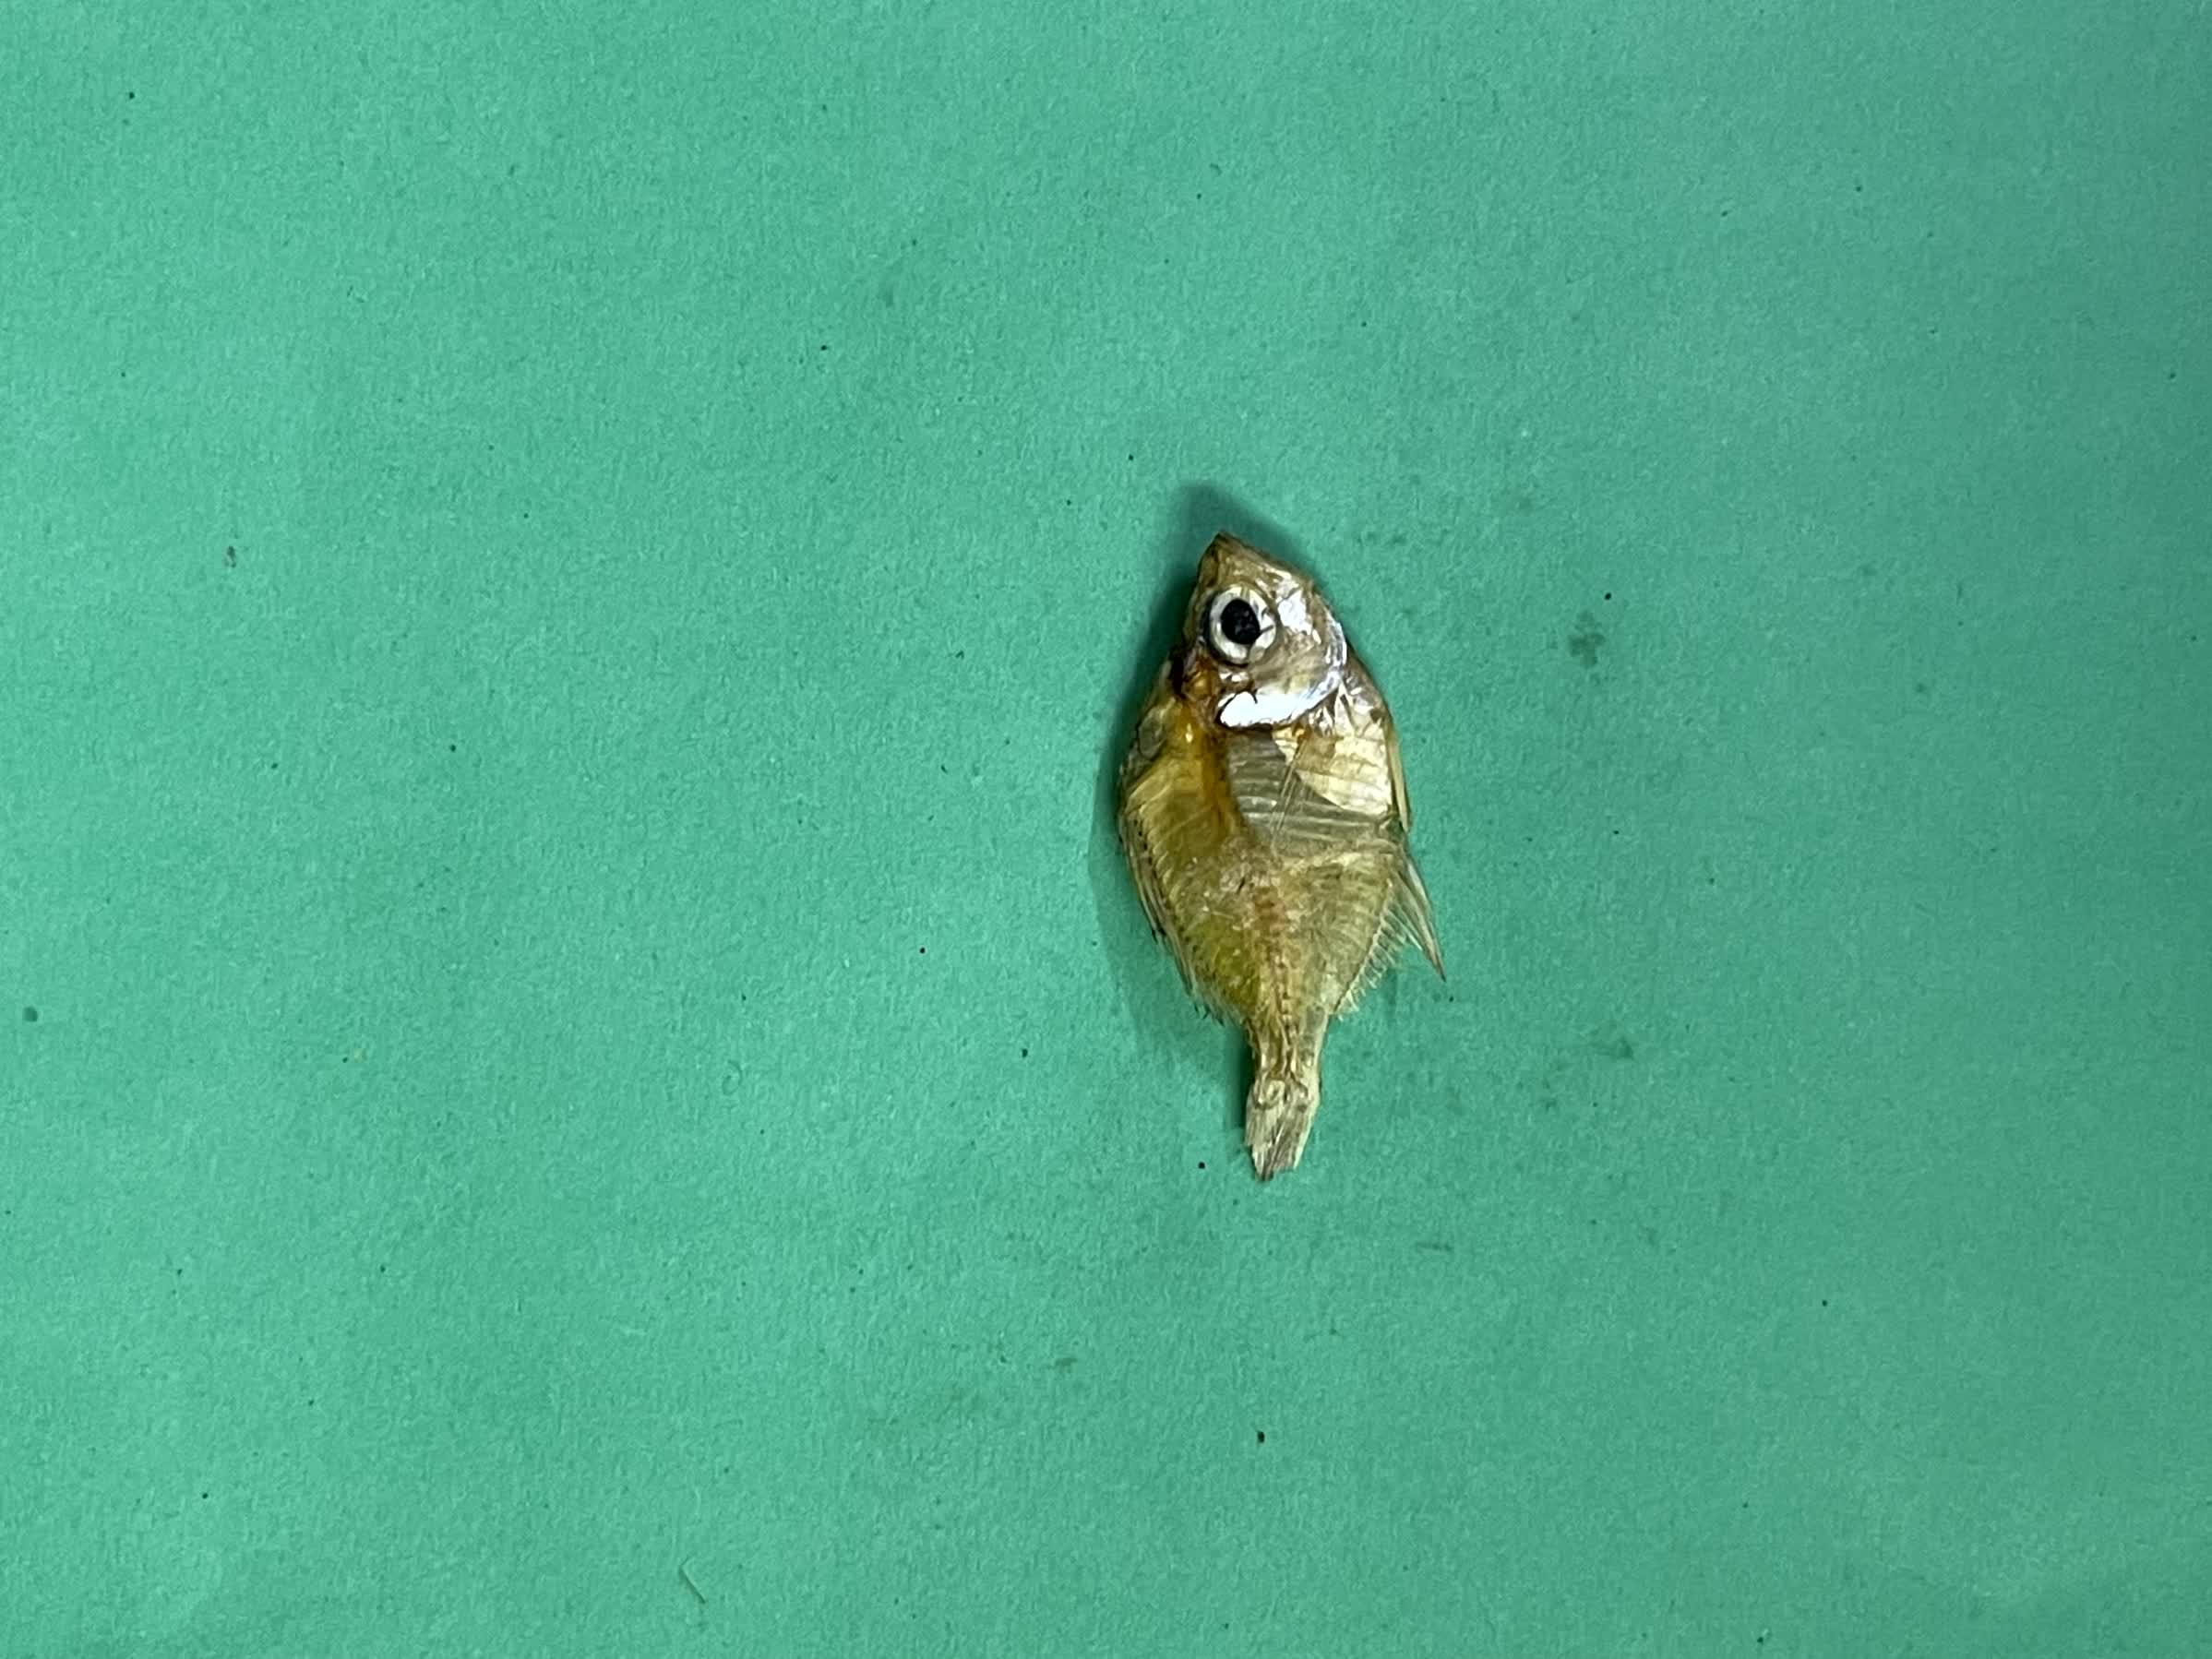
Species: Chanda